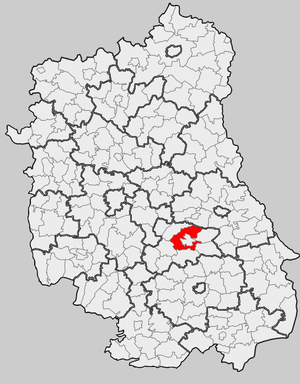
Krasnystaw est une gmina rurale de la powiat de Krasnystaw, dans la Voïvodie de Lublin, dans l'est de la Pologne.